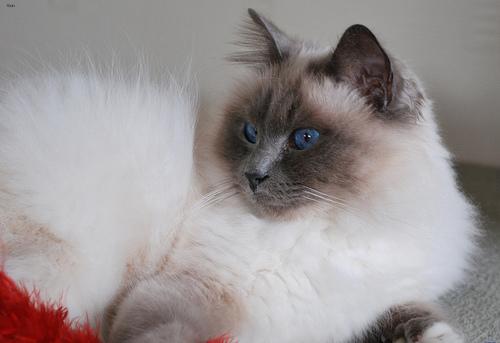
Breed: Birman